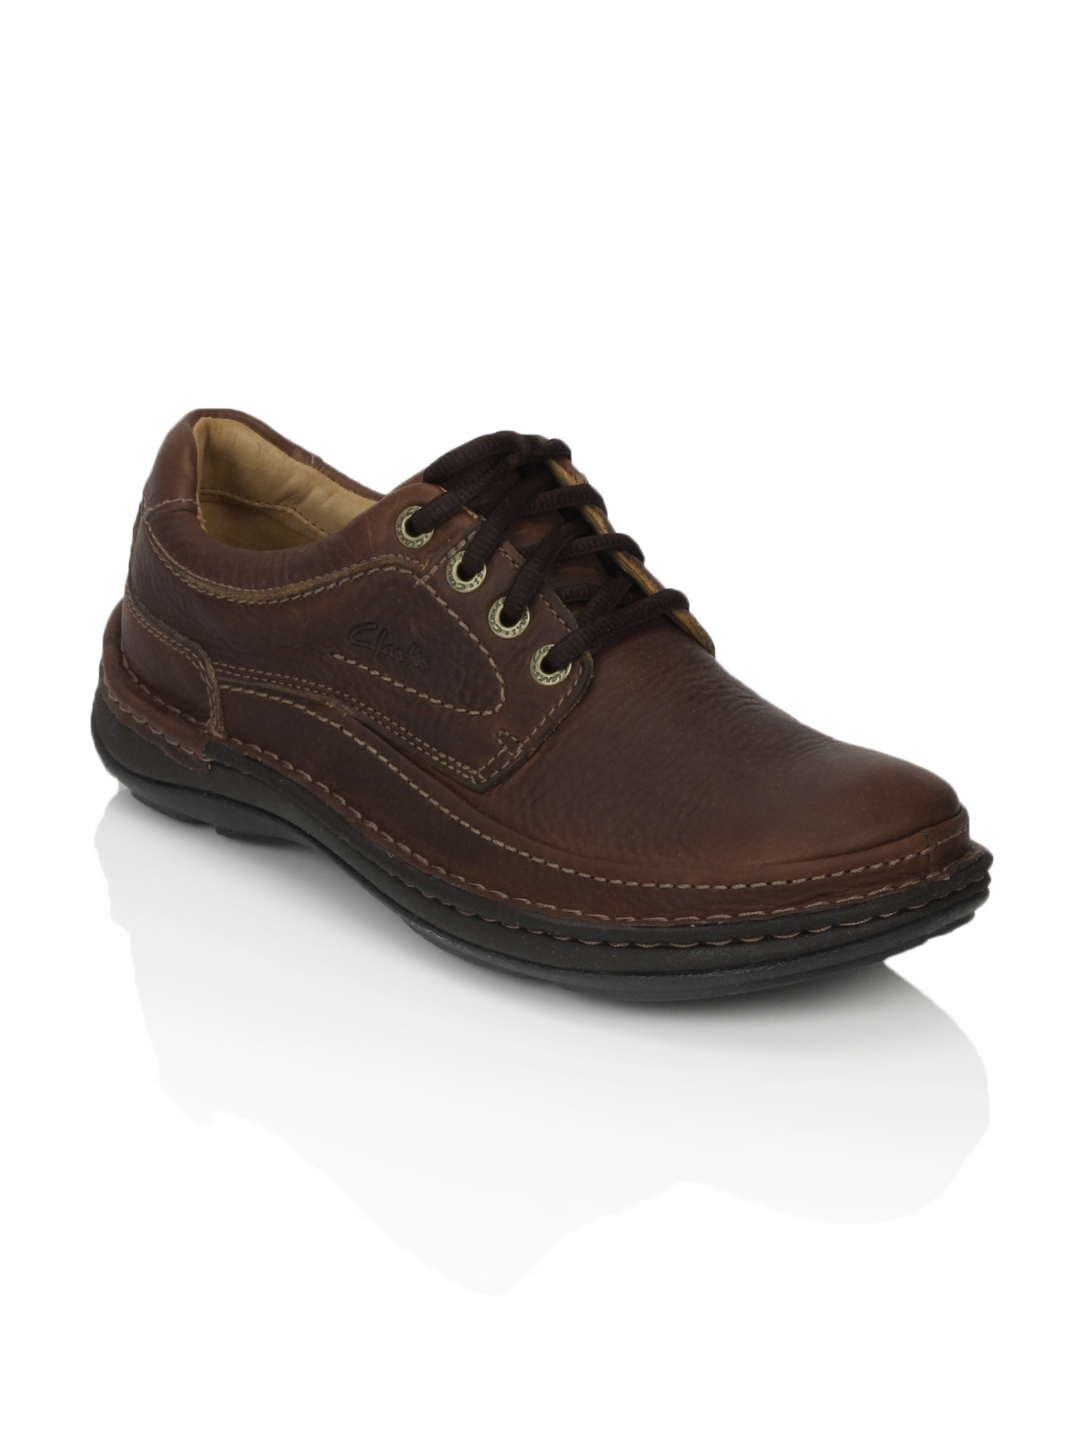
Clarks Men Brown Nature Three Mahogany Leather Casual Shoes
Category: Footwear / Shoes / Casual Shoes
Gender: Men
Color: Brown
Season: Summer 2016
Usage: Casual